Question: Please indicate a possible affordance area of baseball bat that can be used for holding
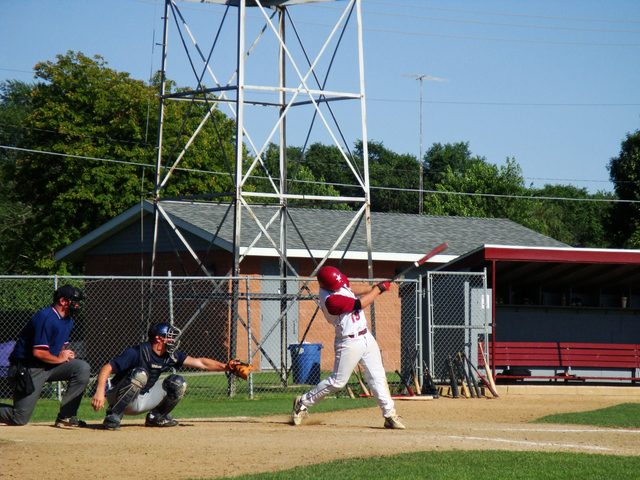
Answer: [368.947, 276.842, 396.316, 295.789]